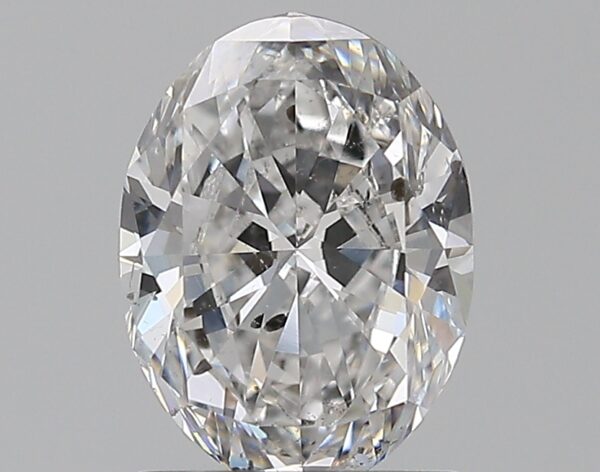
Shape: oval
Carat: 1.2
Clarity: SI2
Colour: E
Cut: VG
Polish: EX
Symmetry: VG
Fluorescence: M
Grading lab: GIA
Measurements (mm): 7.92 x 5.85 x 3.63